Medical imaging

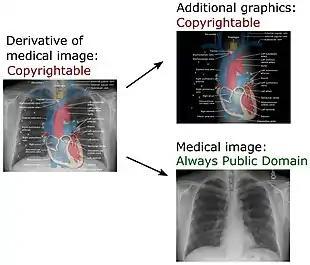
In a derivative of a medical image created in the U.S., added annotations and explanations may be copyrightable, but the medical image itself remains public domain.

An extensive definition of the term "derivative work" is given by the United States Copyright Act in :